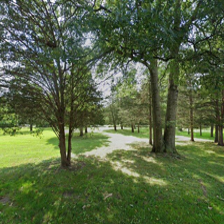
Label: streetView